Thomas Ridgeway, 1st Earl of Londonderry

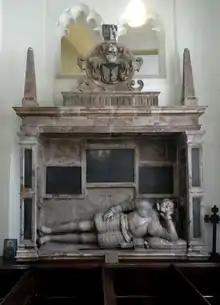
Monument to Sir Thomas Ridgeway (d.1598), Tor Mohun Church, erected by his son

Ridgeway died in London in 1631, and was buried in the south aisle of the parish church of Tor Mohun, Devonshire, where as a young man he had erected a grand monument with an effigy of his father adorned with three inscribed tablets to the memory of his father and grandfather.